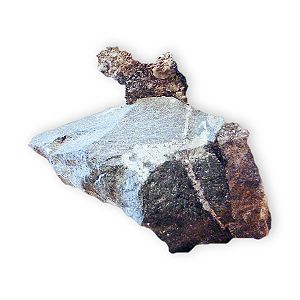
Sølv / Forekomst og udvinding
Frit sølv og sølvholdige mineraler findes ofte sammen med kobber.
Sølv er det 47. grundstof i det periodiske system og har det kemiske symbol Ag. Under normale tryk- og temperaturforhold fremtræder dette overgangsmetal som et skinnende blankt hvidt metal.